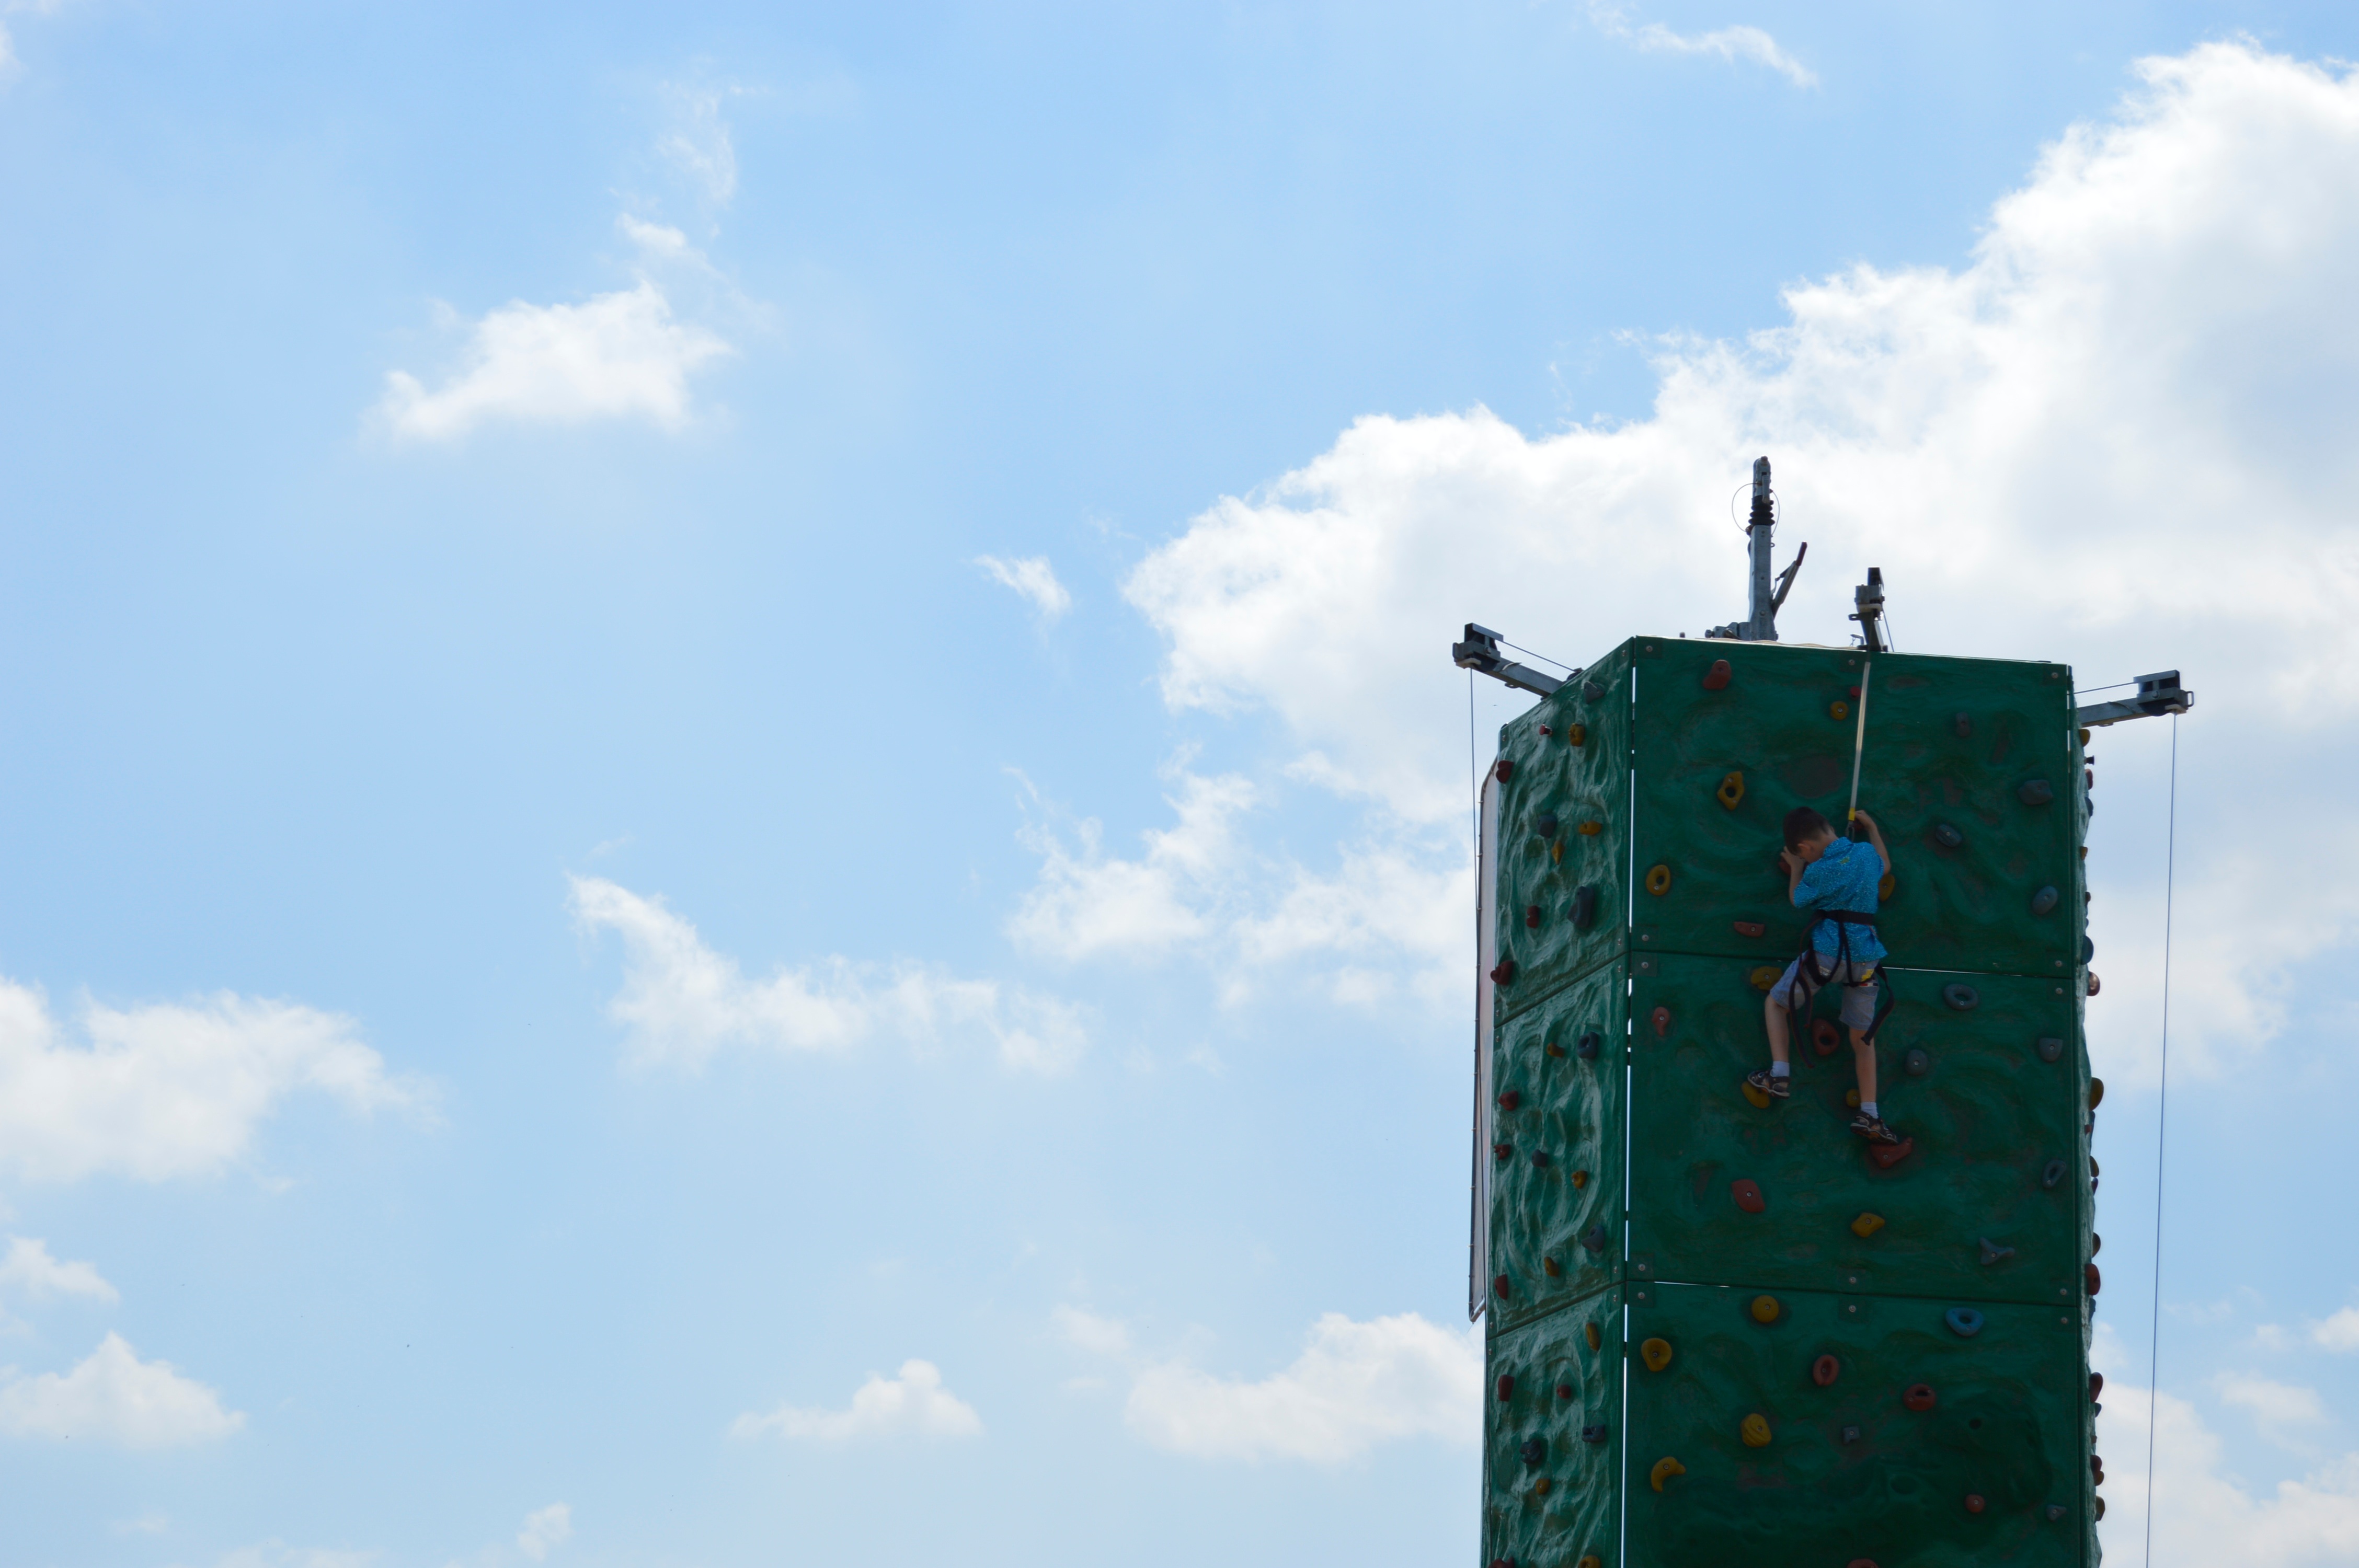
cloud, sky, tower, blue, lighting, atmosphere of earth